Cornish engine valve gear

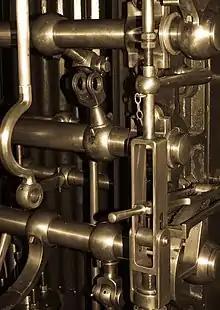
End of the arbors of the Maudslay Engine at Kew. The cataract loop responsible for lifting the catch on the exhaust valve quadrant is clearly visible with above it the pin on a chain for locking the cataract rod in position when stopping the engine.

Early beam engines were driven by direct manual operation of the valves. The absence of crankshafts, which limit piston excursions, made this difficult. As one author said “All this precision was required too from a mercenary attendant fourteen times every minute, at the hazard of the total destruction of the apparatus.” There would be some warning before the engine self destructed, since another author commented cavalierly “The concussion caused by the blow of the catch piece against the blocks serves as an intimation to the engine attendant that the pressure of the steam is becoming too high”. Later more mundane approaches, such as bells and eventually automatic limiting devices were added.